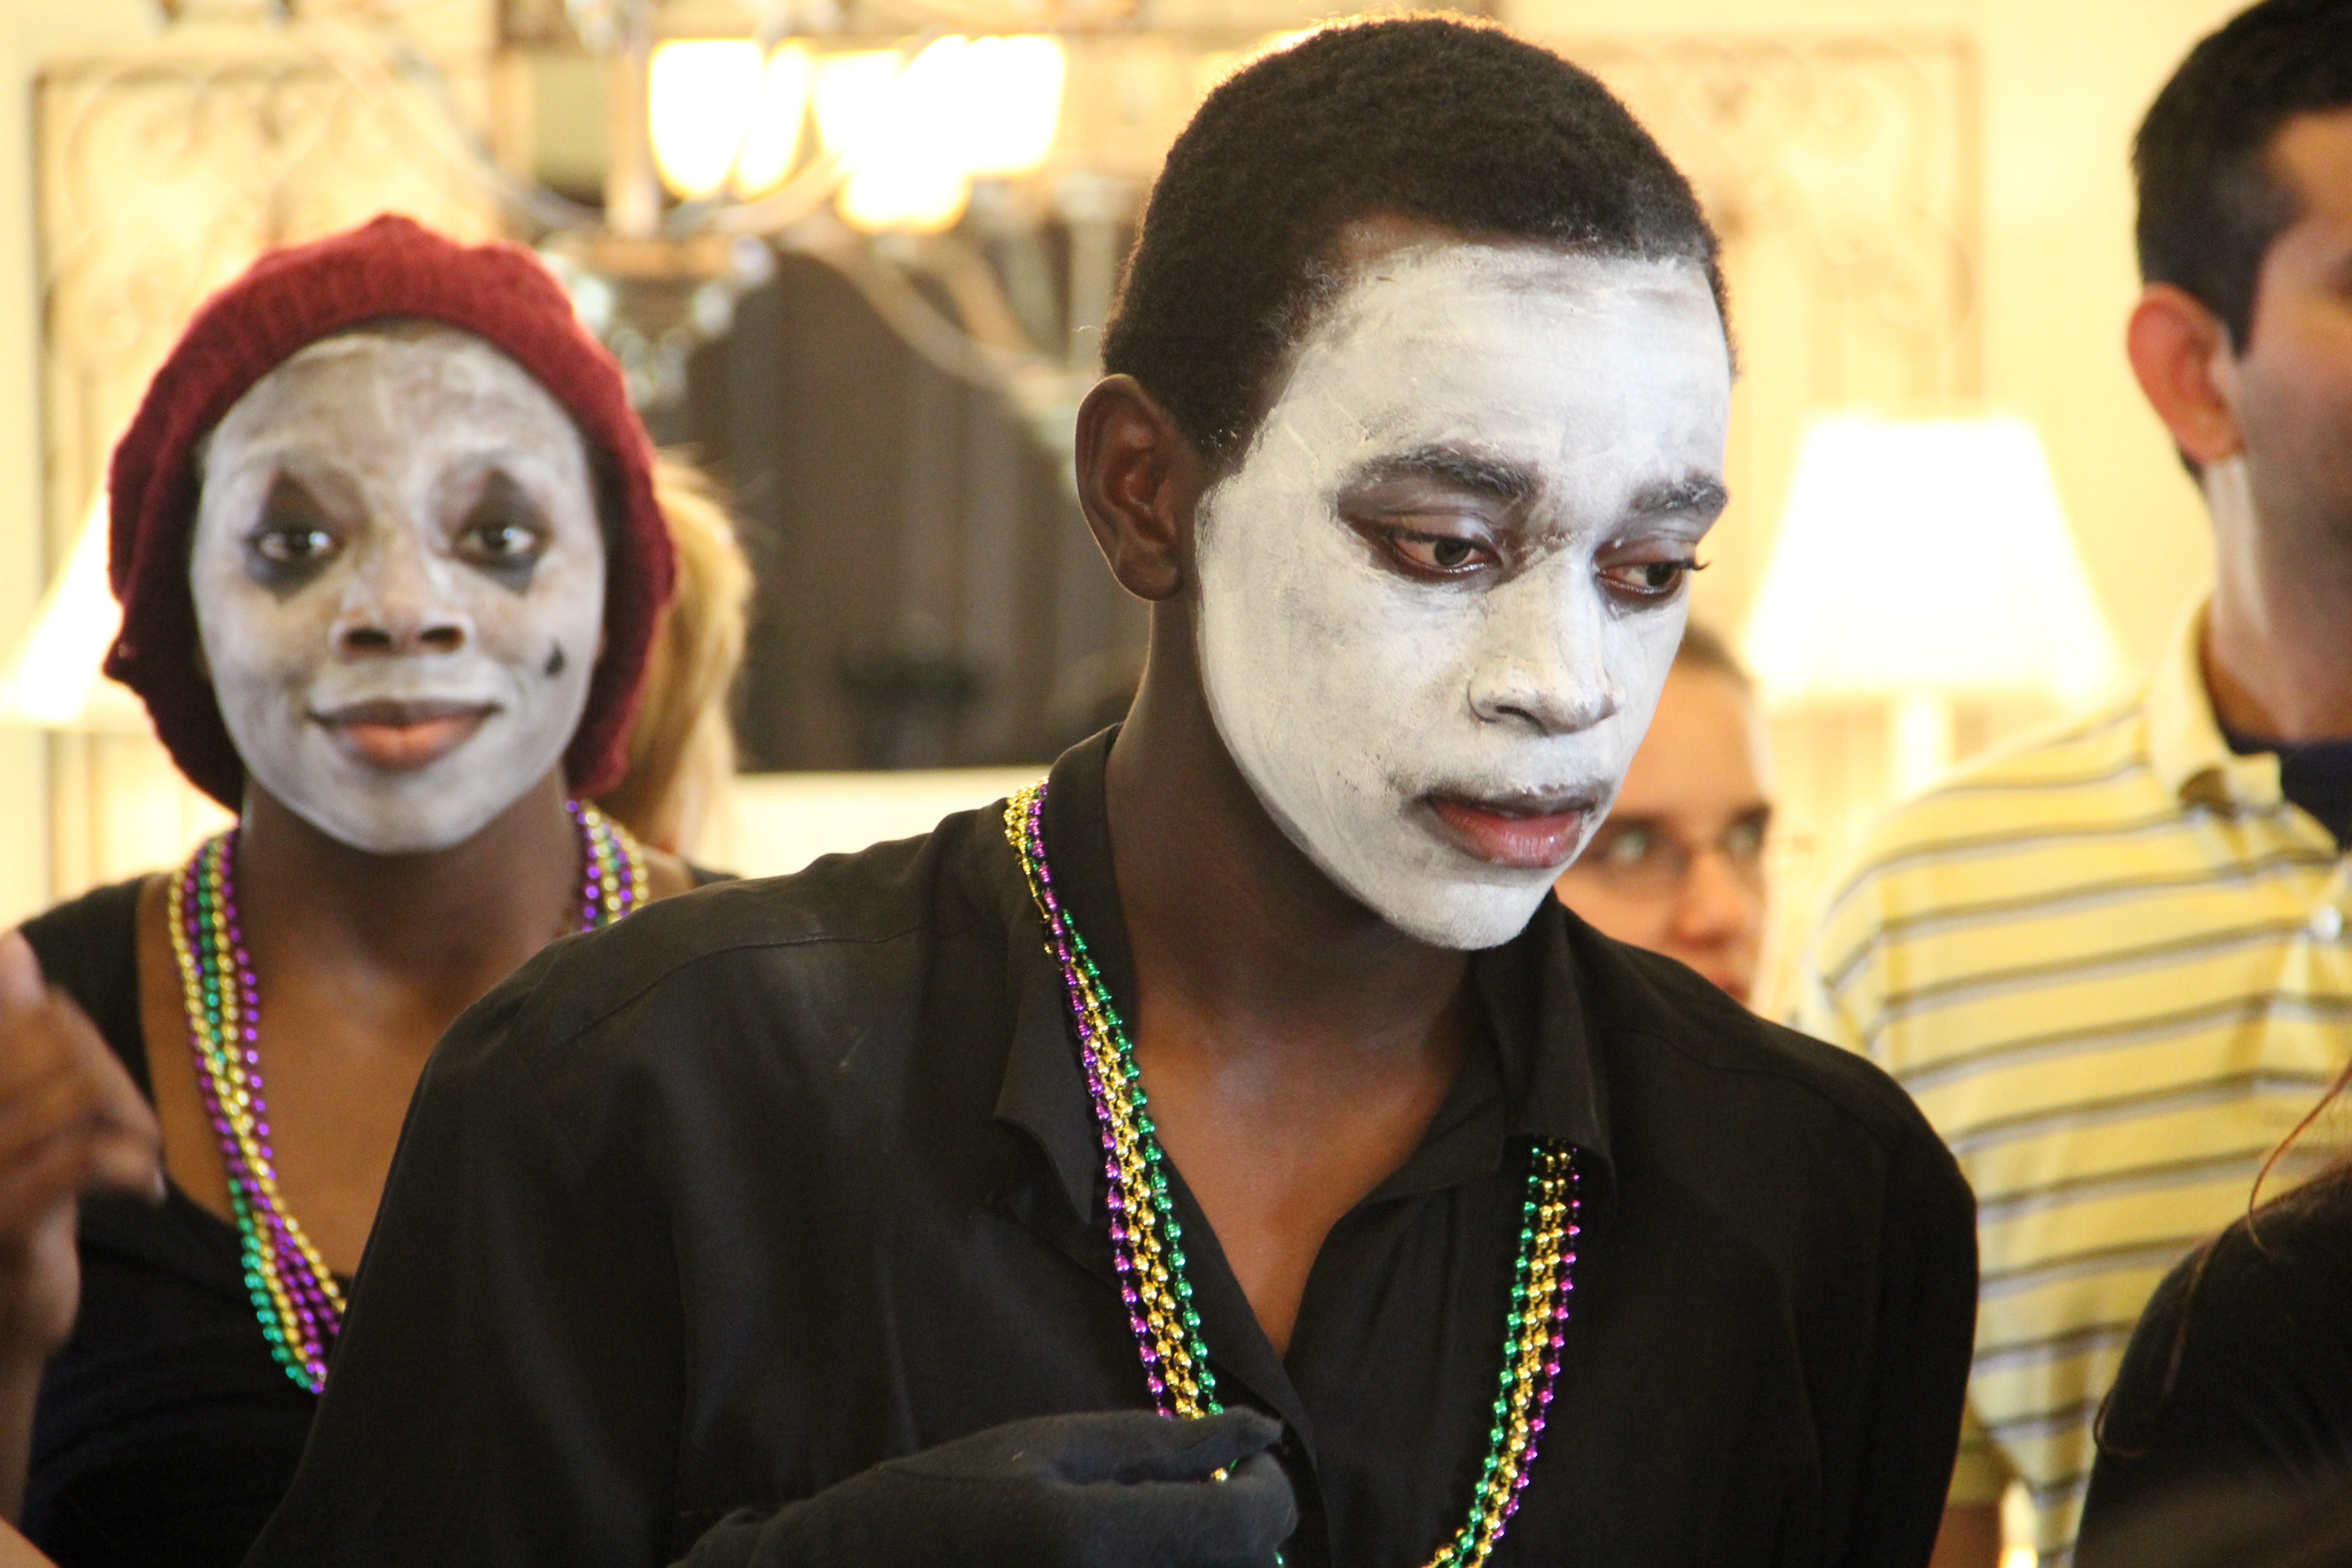
people, model, africa, fashion, black, face, festival, morocco, culture, ghana, traditional, nigeria